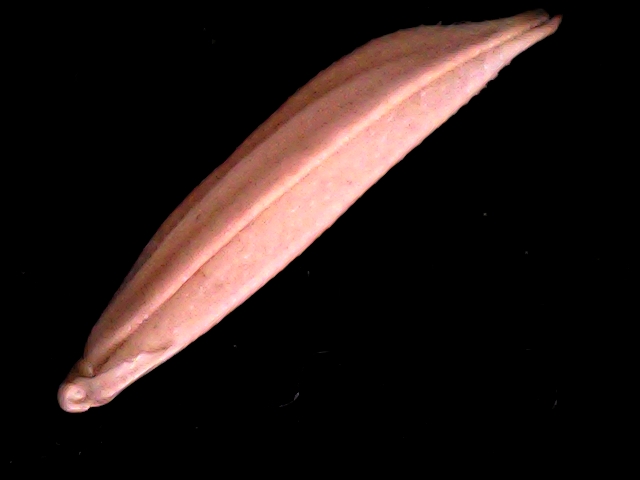
Rice variety: BD70